Duchcov Chateau

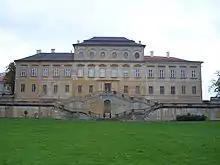
View from rear side

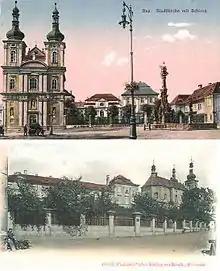
Two aspects of the chateau,

Duchcov Chateau is a manor house in Duchcov in the Ústí nad Labem Region of the Czech Republic. It is protected as a national cultural monument.